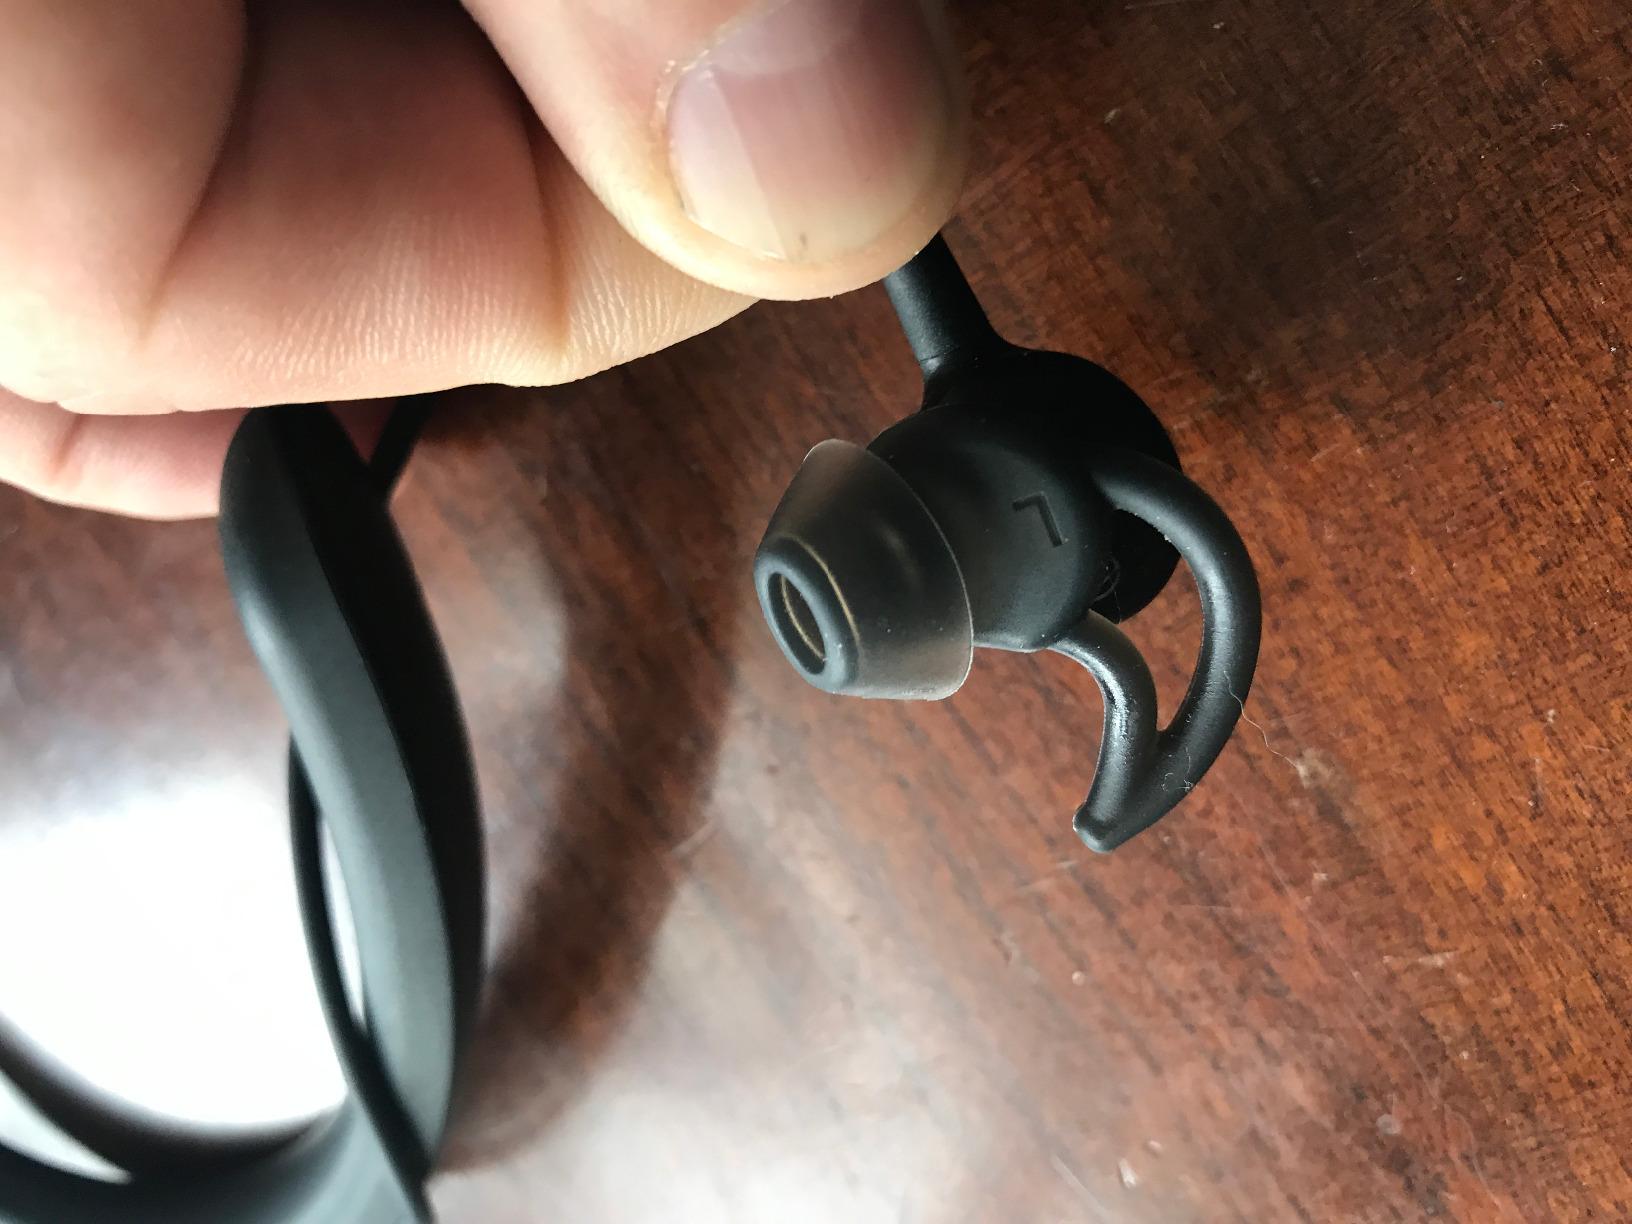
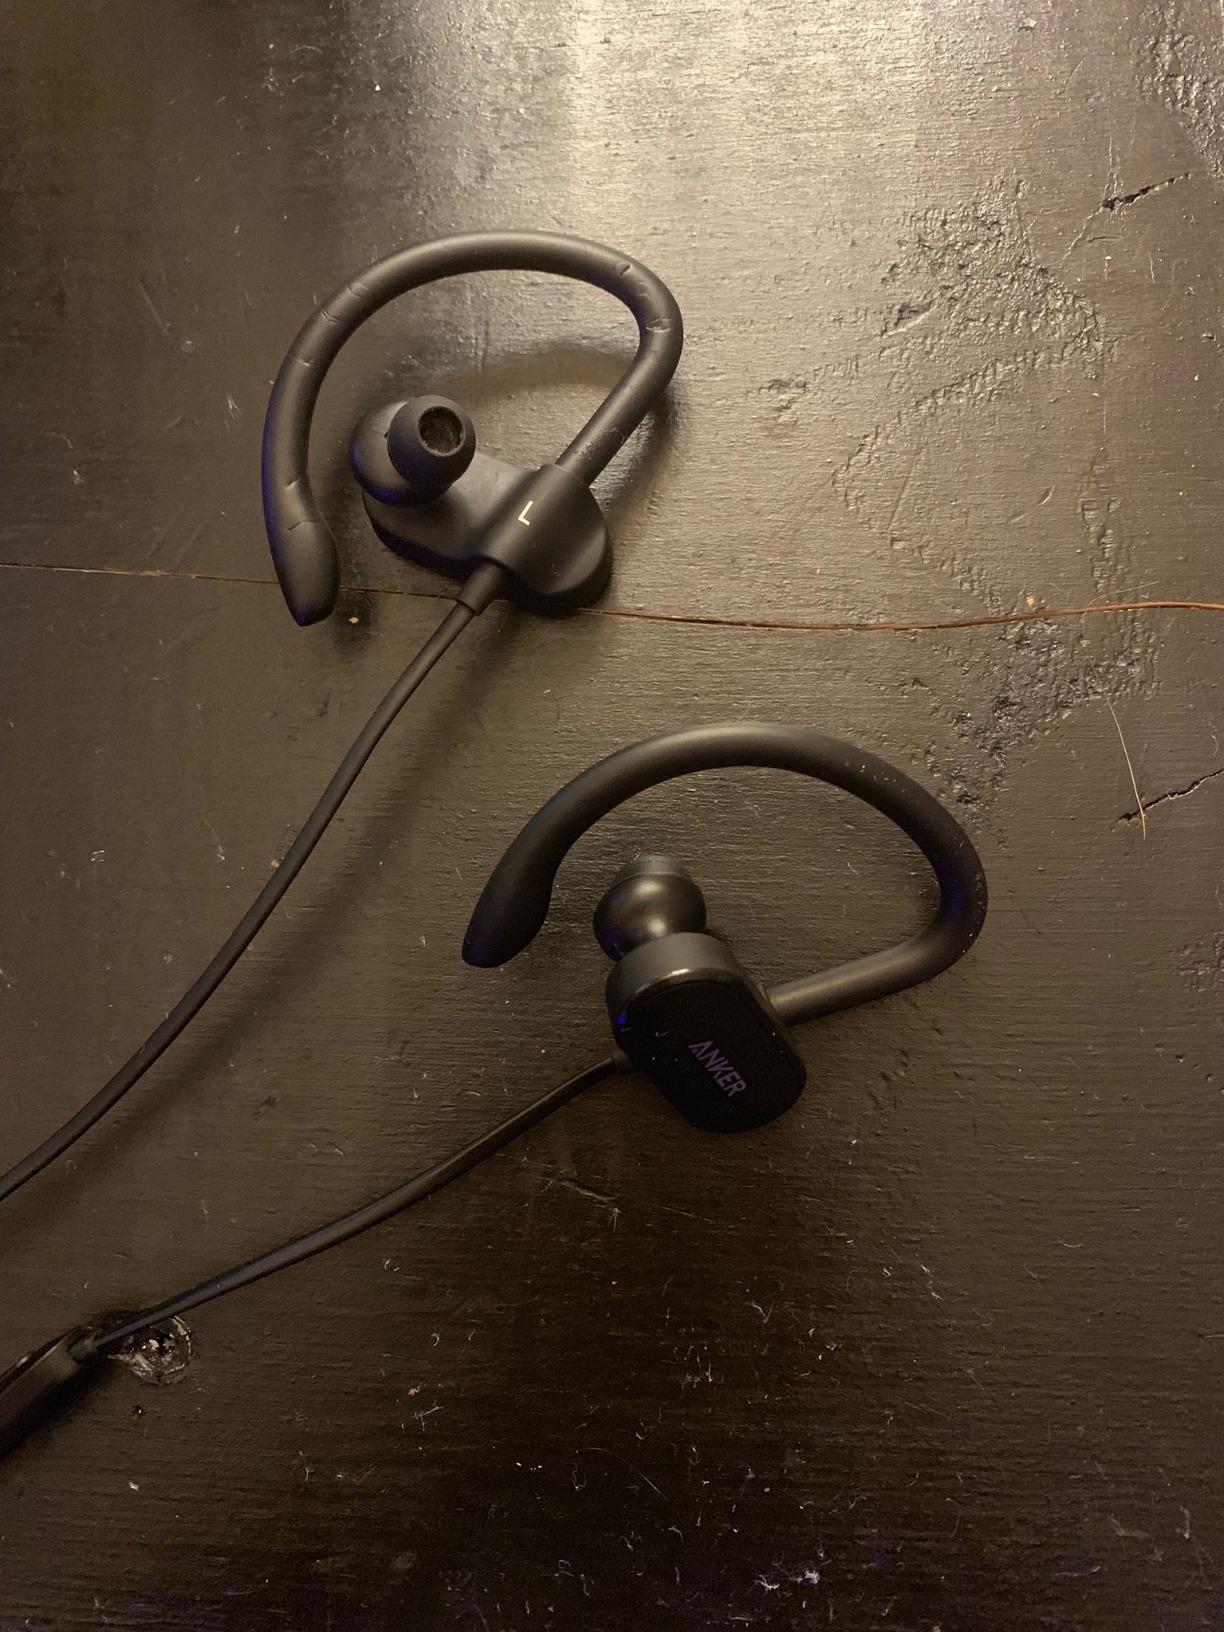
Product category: headphones
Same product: no